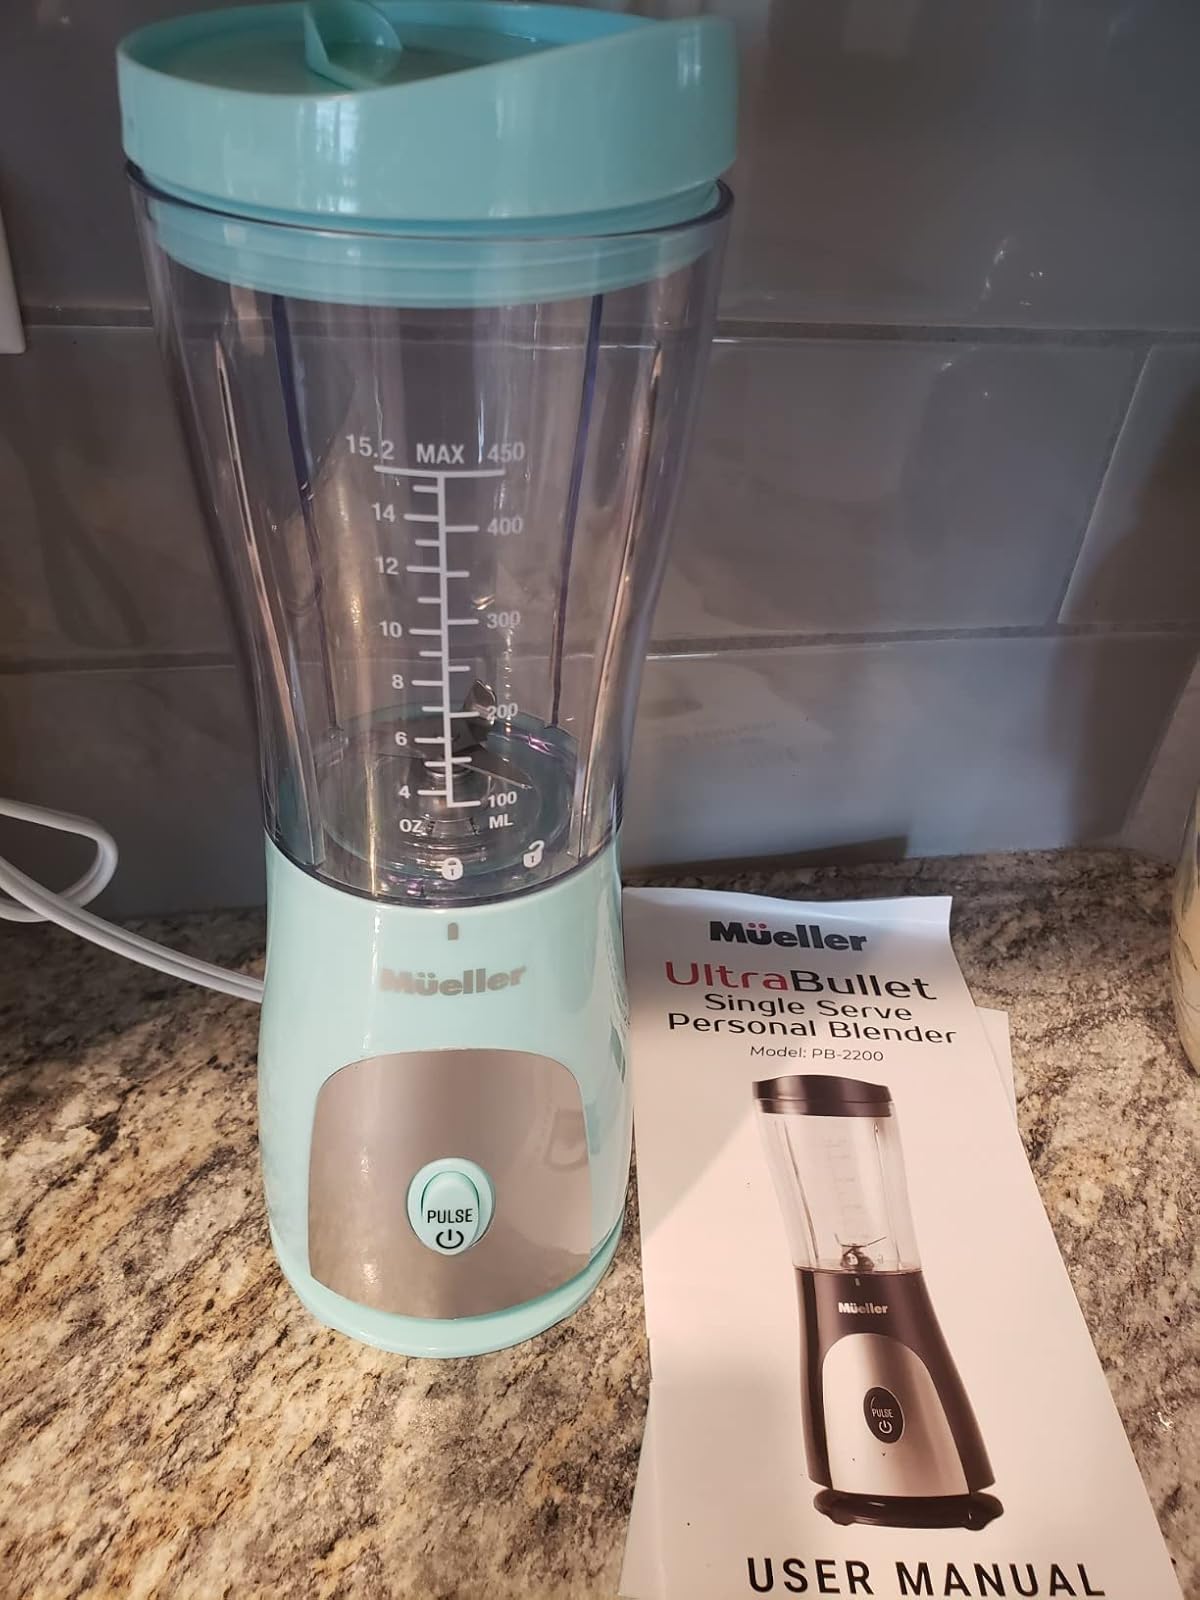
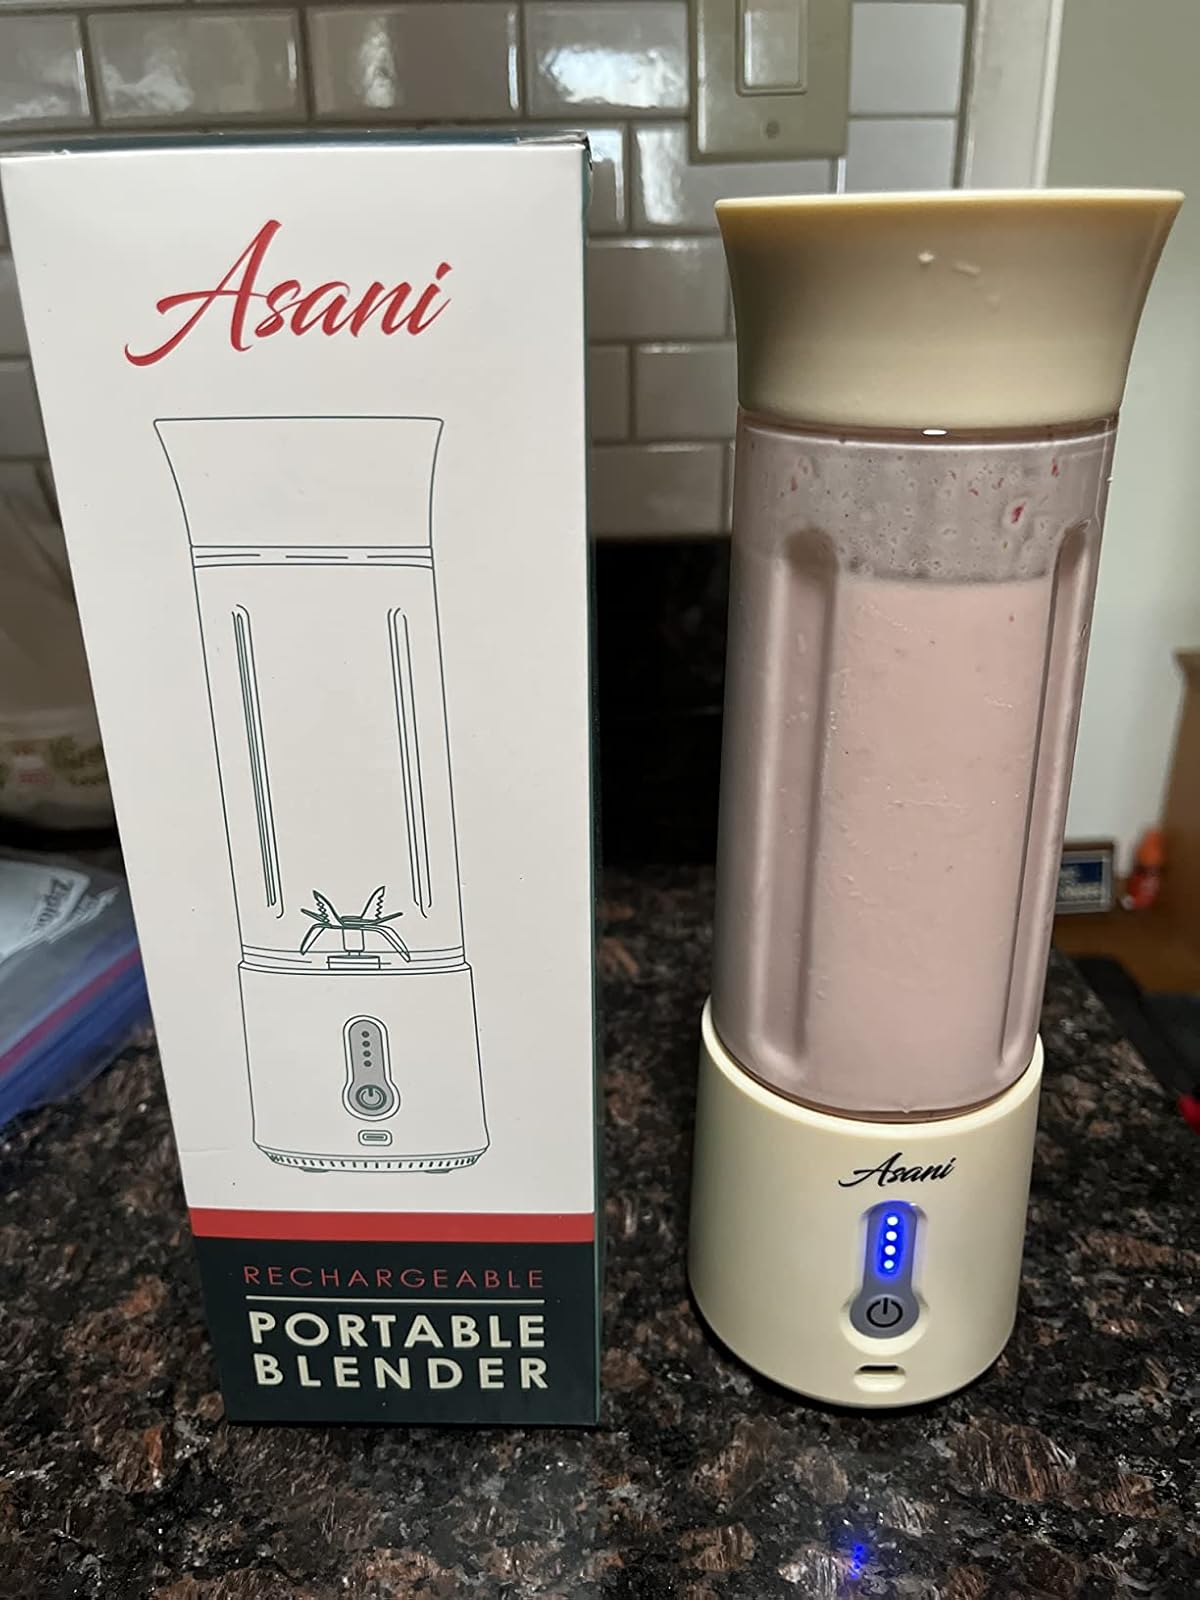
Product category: items_blender
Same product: no